Indra (2002 film)

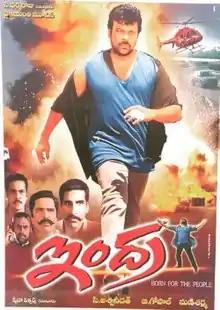
Theatrical release poster

Indra is a 2002 Indian Telugu-language action drama film directed by B. Gopal and produced by C. Aswani Dutt under Vyjayanthi Movies banner. The film stars Chiranjeevi in the title role, alongside Sonali Bendre, Aarthi Agarwal, Mukesh Rishi, Sivaji, and Prakash Raj in key roles. The music for the film was composed by Mani Sharma.